Vietnamese alphabet

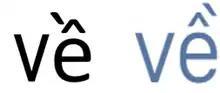
Different ways in which tone marks can be presented on letters that already have diacritic, e.g. (`) on letter ê when computerising Vietnamese

The universal character set Unicode has full support for the Latin Vietnamese writing system, although it does not have a separate segment for it. The required characters that other languages use are scattered throughout the Basic Latin, Latin-1 Supplement, Latin Extended-A and Latin Extended-B blocks; those that remain (such as the letters with "dau hoi") are placed in the Latin Extended Additional block. An ASCII-based writing convention, Vietnamese Quoted Readable and several byte-based encodings including VSCII (TCVN), VNI, VISCII and Windows-1258 were widely used before Unicode became popular. Most new documents now exclusively use the Unicode format UTF-8.